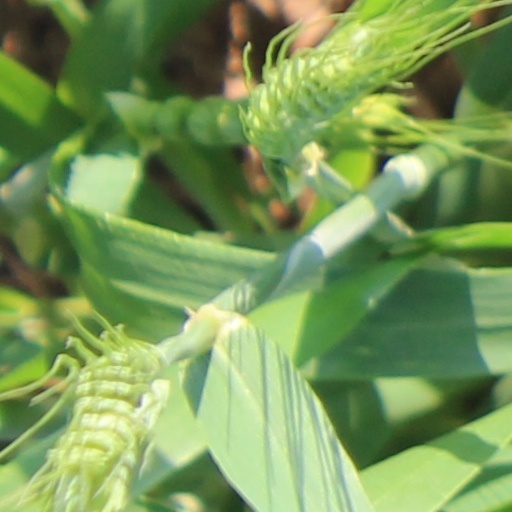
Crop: wheat